Sheffield, Tasmania

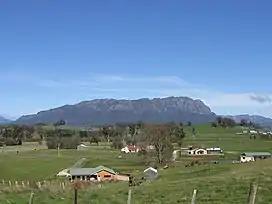
Mount Roland from lookout at Sheffield

Sheffield is a town inland from Devonport, a city on the north-west coast of Tasmania. Sheffield has long been the rural hub for the Mount Roland area. The Sheffield area is well known for its high quality butterfat production via dairy farming. The district is also suitable for lamb and beef production. The town of Railton is nearby. At the , Sheffield had a population of 1,602.